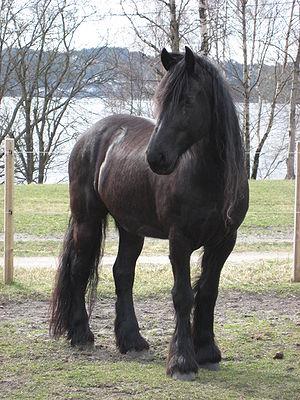
Le Frison est une race de chevaux de selle et de trait originaire de la Frise, province des Pays-Bas dont il tire son nom. Il porte toujours une robe noire, d'où son surnom, « la perle noire ». Ce cheval de prestige très ancien connaît une histoire mouvementée, monture de guerre puis cheval de course de trot, il est menacé de disparition en raison de l'engouement pour le cheval de trait lourd à la fin du XIXᵉ siècle.
Le cheval au Moyen Âge est largement utilisé par l'être humain pour la guerre, le transport, et dans une moindre mesure l'agriculture. Ces animaux diffèrent par leur conformation et leur élevage du cheval moderne, étant en général de plus petite taille. Des types spécifiques d'animaux sont développés, dont beaucoup ont disparu. Le destrier, le plus connu de ces chevaux médiévaux, appelle l'image d'un énorme animal bardé de fer, associé à son chevalier en armure complète ; cette représentation stéréotypée ne reflète pourtant que peu la réalité historique.